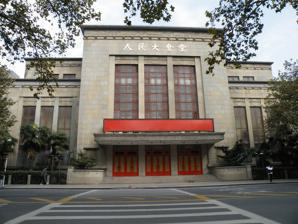
Building: Nanjing Great Hall of the People
Country: China
Year built: 1936
Building in Nanjing, China 32°02′45″N 118°47′16″E / 32.04583°N 118.78778°E / 32.04583; 118.78778 Nanjing Great Hall of the People 南京人民大会堂 General information Address No. 264, Chang Jiang Road Town or city Xuanwu , Nanjing , Jiangsu Country China Coordinates 32°01′28″N 118°28′18″E / 32.0245°N 118.4716°E / 32.0245; 118.4716 Current tenants Jiangsu Provincial People's Congress Completed 1936 The Nanjing Great Hall of the People ( Chinese : 南京人民大会堂 ; pinyin : Nánjing rénmín dàhuìtáng ), which serves as the Jiangsu Provincial People's Congress and the National Theatre of Drama and Music and Art Gallery, was built in 1936, and is located at No. 264, Changjiang Road, Xuanwu District , Nanjing , Jiangsu Province , China . The gross floor area being 5,100 square meters, the 4 story hall was built up of reinforced concrete, facing south. Its original name was the National Great Hall ( Chinese : 國民大會堂 ) and the hall was renamed in 1949. History The building is the former site of the National Assembly of the Republic of China . In September of the 24th year of the Republic of China (1935), the central committee of the KMT passed a resolution which approved the construction of a meeting hall for the National Assembly in Nanjing, the capital of China at that time. Since the National Assembly would only meet infrequently, the proposal submitted by H.H. Kung (Chinese: 孔祥熙 ) and four others also utilized the hall as the National Theatre of Drama and Music. The organizing committee of the National Theater of Drama and Music and the neighboring Art Gallery held a public bidding. According to the evaluation of the organizing committee, the design proposal of Xi Fuquan (Chinese: 奚福泉 ), an architect from the Gongli Engineering Department (Chinese: 公利工程司 ), was chosen as the best one, and Guan Songsheng's (Chinese: 关颂声 ), design and Zhaoshen's (Chinese: 赵深 ) ranked second and third respectively. On November 20, the organization announced the bidding in public, which was awarded to Shanghai Construction Factory of Lugen's Engineering Office (Chinese: 上海陆根记营造厂 ). The designer was Xi Fuquan, and the supervisor was Li Zongkan (Chinese: 李宗侃 ) from Tao's Engineering Office (Chinese: 陶记工程事务所 ). On May 5 of the 25th year of Republic of China (1936), the construction of the great hall was completed. The great hall was used as the National Theatre of Drama and Music as well. Building Seen from the front, the middle part of the building is taller, with the two sides spreading symmetrically; the design emphasizes vertical lines with simplicity and modernism. In addition, cornices, doors and windows, canopies and hallway are decorated with simplified traditional Chinese patterns. There are more than 3,400 seats in the hall, which is equipped with automatic voting systems and translation devices. The hall is fully air conditioned, a very modern feature at the time it was built. The National Art Gallery (modern day Jiangsu Provincial Art Museum ) is located opposite the hall, and their style are in accordance with each other as an integral whole. Transportation The building is accessible within walking distance north of Daxinggong Station of Nanjing Metro . See also Jiangsu Art Gallery National Assembly (Republic of China) References